J. Frank White Academy

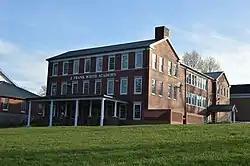
Main building

The J. Frank White Academy (JFWA) is an independent, co-educational, private, college preparatory school located on the campus of Lincoln Memorial University in Harrogate, Tennessee. The principal is Dr. Kristina Hudson. The J. Frank White Academy is fully accredited by the AdvancEd. Faculty, staff and students of the Academy have access to the facilities and services of the University, including food services, libraries, labs, and athletics facilities.